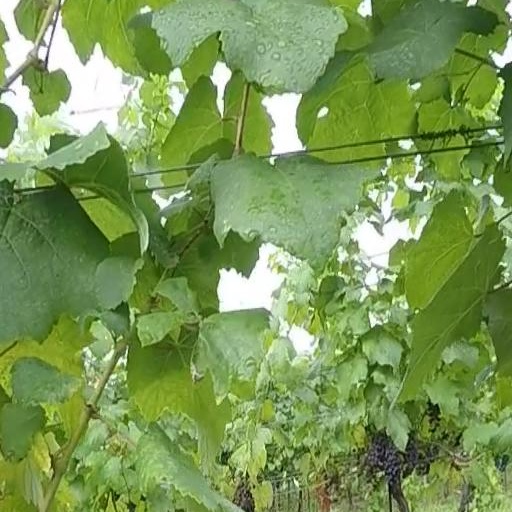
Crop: grape